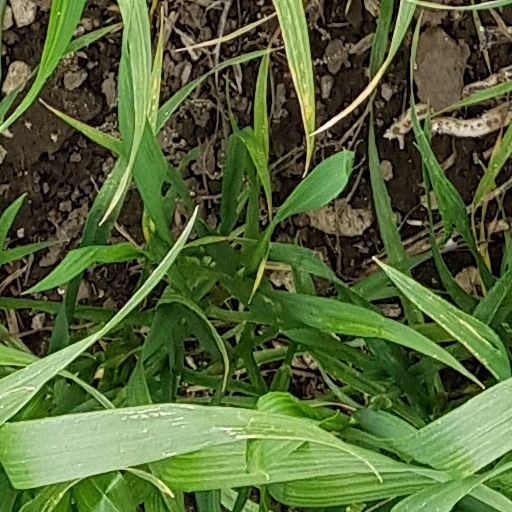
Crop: wheat